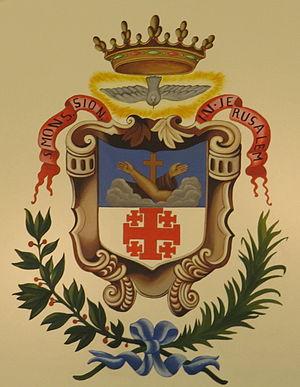
Une custodie dans la famille franciscaine est une sous-province dépendant d'une province, ou territoire d'activité des Franciscains, où sont regroupés couvents et institutions de l'Ordre. Elle est dirigée par un custode. La plus importante d'un point de vue historique et symbolique est la custodie franciscaine de Terre sainte ou custodie de Terre sainte.